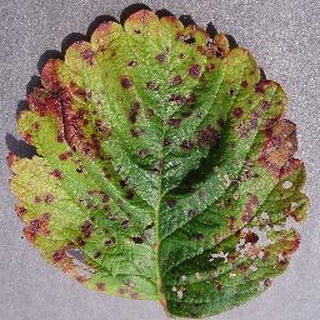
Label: strawberry_leaf_scorch